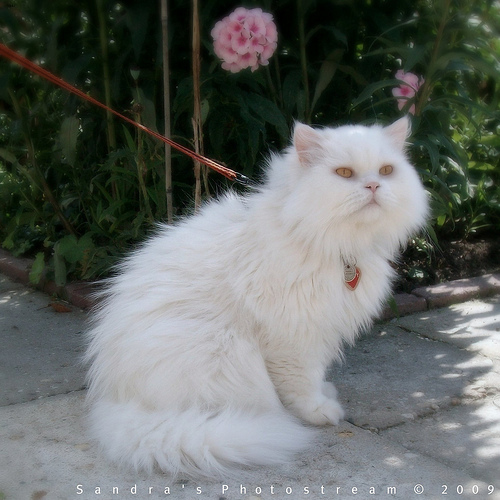
Breed: persian